Got Any Gum?

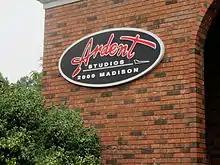
Ardent Studios, pictured in 2013, where "Got Any Gum?" was recorded.

Following the tepid reaction to his 1985 studio album "The Confessor", Joe Walsh decided that it was time for a change of pace in his solo career. In an attempt to give his music an even more contemporary sound, he joined forces with Terry Manning as the right person to produce his new album. Manning made the list of personnel to be featured on the album, but the only other musician that Walsh knew before this time was JD Souther, who arranged and provided backing vocals. Beginning in early 1987, Walsh began recording "Got Any Gum?", having written eight new songs with others and by himself, at Ardent Recordings and Alpha Sound, in Memphis, Tennessee.